Gusle

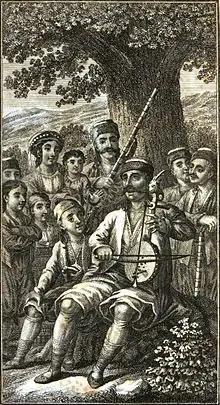
A Herzegovinian sings to the gusle (drawing from 1823). Herzegovinian epic poems were often sung to the accompaniment of this traditional bowed string instrument.

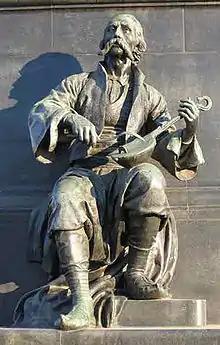
Filip Višnjić (1767–1834), a blind Serbian "guslar".

The Serbian Gusle is a one-stringed instrument that is usually made of maple wood. A "guslar" is an individual capable of reproducing and composing poems about heroes and historical events to the accompaniment of this instrument, usually in the decasyllable meter. There are records of an instrument named "gusle" (гоусли) being played at the court of the 13th-century Serbian King Stefan Nemanjić, but it is not certain whether the term was used in its present-day meaning or it denoted some other kind of string instrument. Polish poets of the 17th century mentioned the gusle in their works. In a poem published in 1612, Kasper Miaskowski wrote that "the Serbian gusle and gaidas will overwhelm Shrove Tuesday" ("Serbskie skrzypki i dudy ostatek zagluszą"). In the idyll named "Śpiewacy", published in 1663, Józef Bartłomiej Zimorowic used the phrase "to sing to the Serbian gusle" ("przy Serbskich gęślach śpiewać"). In some older Serbian books on literature it was stated that a Serbian "guslar" performed at the court of Władysław II Jagiełło in 1415. The earliest known Serbian guslar is referred to in 1551 by Hungarian historian Sebastian Tinody, saying, "There are many gusle players here in Hungary, but none is better at the Serbian style than Dimitrije Karaman". In addition Sebastian describes the performance, explaining that the "guslar" would hold the "gusle" between the knees and goes into a highly emotional artistic performance with a sad and dedicated expression on their face.